Masters of the Air

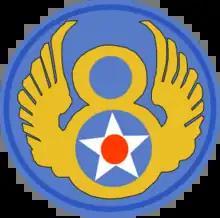
Emblem of the Eighth Air Force in World War II

In October 2012, there were reports of a third World War II miniseries, in the same vein as "Band of Brothers" and "The Pacific," but focusing on United States Army Air Forces aircrews of the Eighth Air Force, that was being considered by Tom Hanks and Steven Spielberg. In January 2013, HBO confirmed that it was developing the miniseries, based on Donald L. Miller's book "Masters of the Air: America's Bomber Boys Who Fought the Air War Against Nazi Germany", to be adapted by John Orloff. The series would focus on the 100th Bombardment Group of the Eighth Air Force.